Tubigon

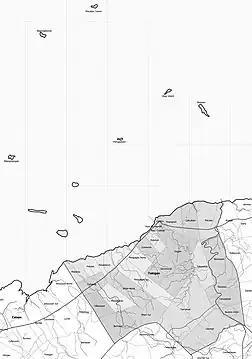
Map of Tubigon showing barangays and islands

Tubigon is bounded by Calape in the west, Clarin in the east, by the Cebu Strait in the north, and San Isidro in the south. Located from Tagbilaran, it is the nearest seaport in Bohol to Cebu City, providing many daily ferry round-trips to Cebu City. It has recently expanded its seaport to accommodate additional sea traffic.